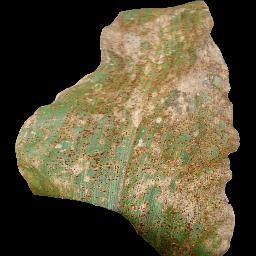
Label: Corn___Common_rust